Battle of the Strait of Otranto (1917)

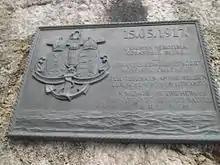
Monument for the "heroes of the Battle of Otranto" in Prevlaka, now in Croatia.

As a result of the raid, the British naval command decided that unless sufficient destroyers were available to protect the barrage, the drifters would have to be withdrawn at night. After the raid, the drifters operated for less than twelve hours a day and had to leave their positions by 15:00 every day. Despite the damage received by the Austro-Hungarian cruisers during the pursuit by "Dartmouth" and "Bristol", the Austro-Hungarian forces inflicted more serious casualties on the Allied blockade. In addition to the sunk and damaged drifters, the cruiser "Dartmouth" was nearly sunk by the German submarine "UC-25", the French destroyer "Boutefeu" was mined and sunk, the Italian destroyer "Borea" was sunk, and a munitions convoy to Valona was interdicted.